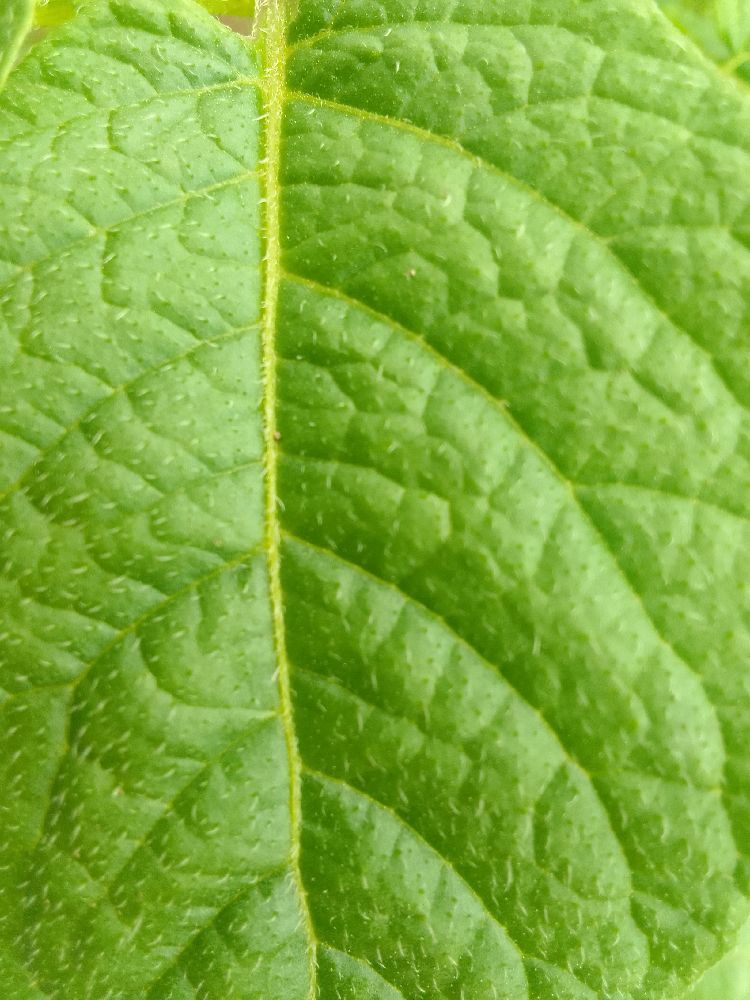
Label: Healthy